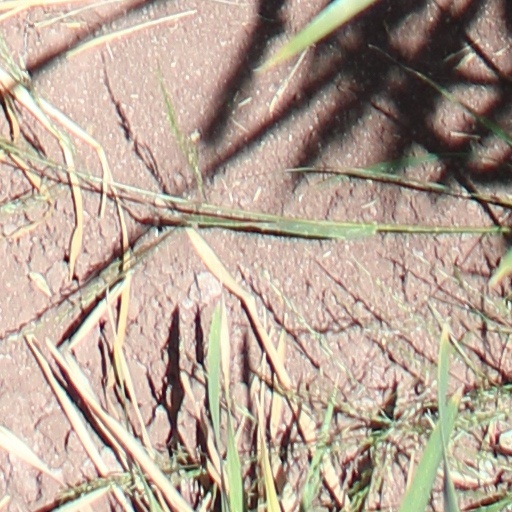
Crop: wheat